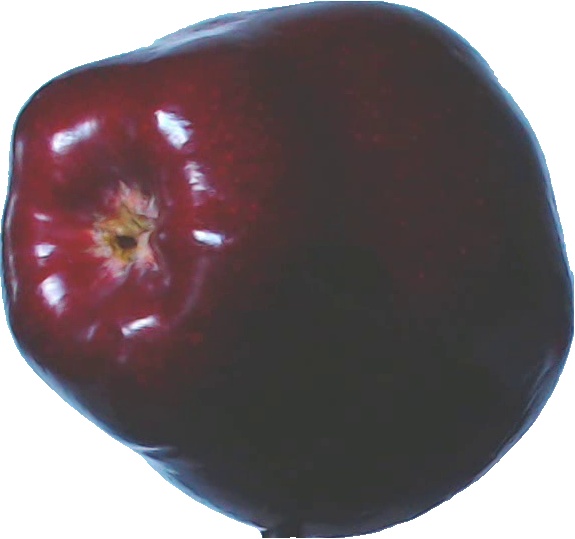
Label: apple_red_delicios_1